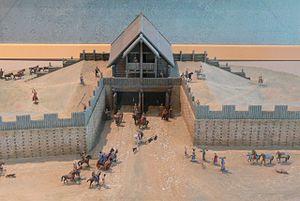
La civilisation des oppida est une civilisation celte qui s'est développée en Europe centrale et occidentale au cours des IIᵉ et Iᵉʳ siècles av. J.-C, soit à la veille de la guerre des Gaules. La chronologie de ce « phénomène » d'urbanisation peut être très probablement étendue au IIIᵉ siècle av. J.-C.